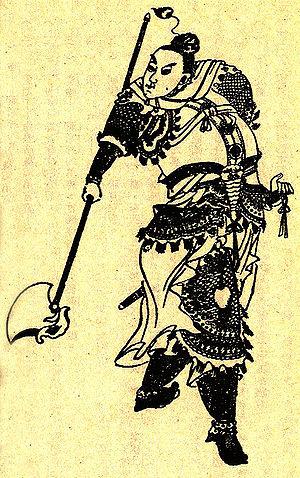
Sun Ce également orthographié Souen Ts'ö ou Sun Ts’e, avait pour prénom social Bofu et était un guerrier chinois et meneur d’hommes de la fin de la dynastie Han.